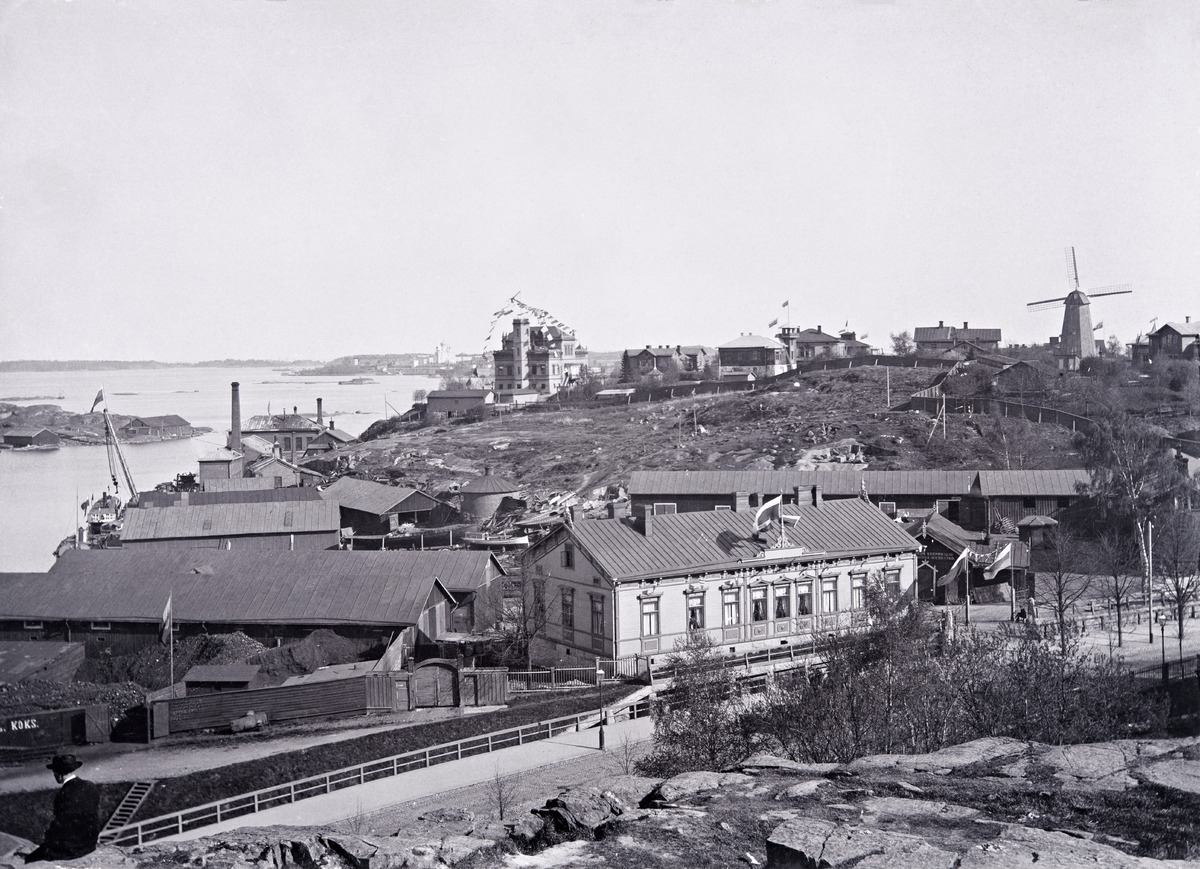
Näkymä Tähtitornin vuorelta kaakkoon, etualalla satamarata ja Saunakatu (nyk
sisällön kuvaus: Näkymä Tähtitornin vuorelta kaakkoon, etualalla satamarata ja Saunakatu (nyk. Laivasillankatu). Oikealla Etelärannan laivatelakan alue. Taustalla Kaivopuistoa, mm. Villa Kalliolinna, Huvilatie 16, (nyk. Kalliolinnatie 12) ja Cygnaeuksen galleria.

Rakennuksissa juhlaliputus. Oikealla

takana tuulimylly Myllykalliolla nykyisen Myllytie 4:n kohdilla. mustavalkoinen
Kuvaaja: Johansson, Otto, valokuvaaja
Ajankohta: kuvausaika 1890 -luku
Paikka: Suomi, Uusimaa, Helsinki, Kaivopuisto Helsinki
Aiheet: telakat, kadut, rautatiet, huvilat, tuulimyllyt, liputus, puistot, kalliot